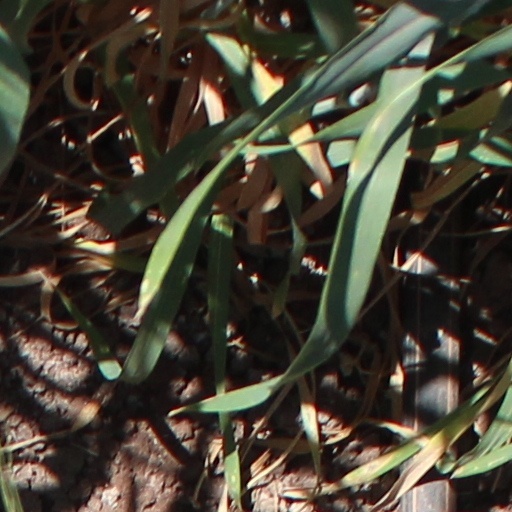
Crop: wheat